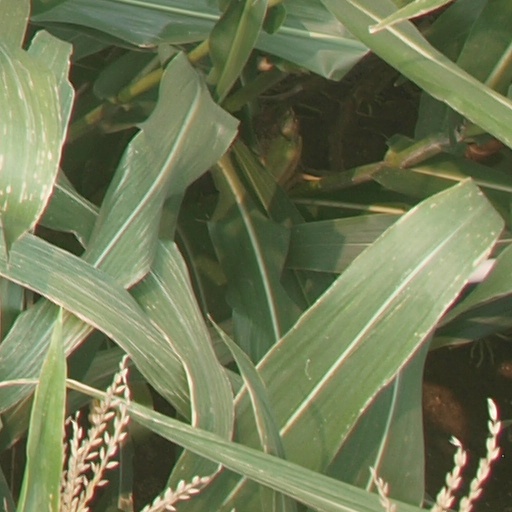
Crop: maize; corn